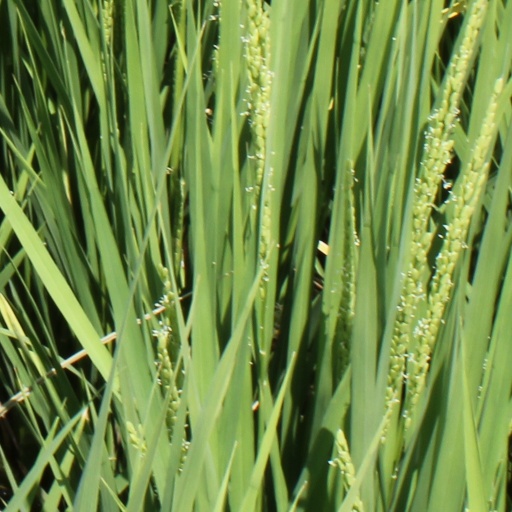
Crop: rice